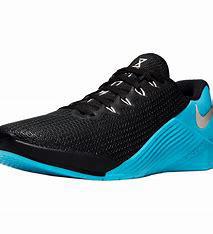
Brand: Nike
Model: Metcon 5